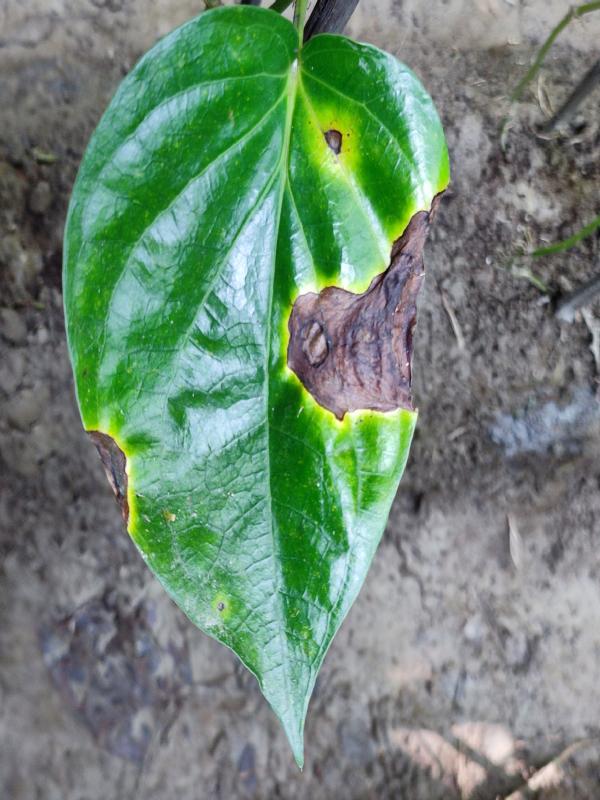
Label: Bacterial_Leaf_Disease